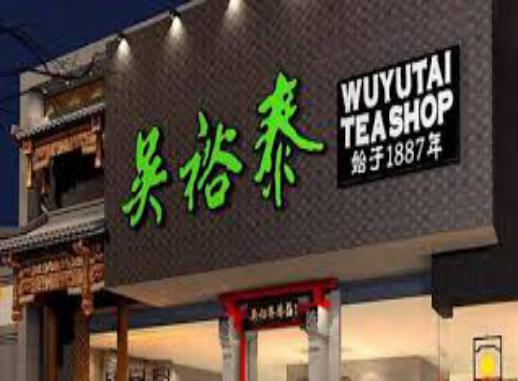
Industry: Food